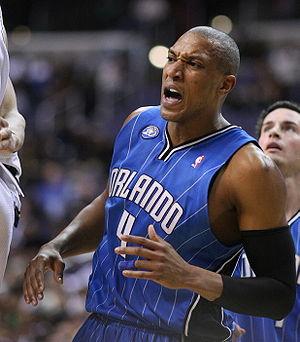
Tony Battie, né le 11 février 1976 à Dallas, aux États-Unis, est un joueur américain de basket-ball. Il évolue aux postes d'ailier fort et de pivot.